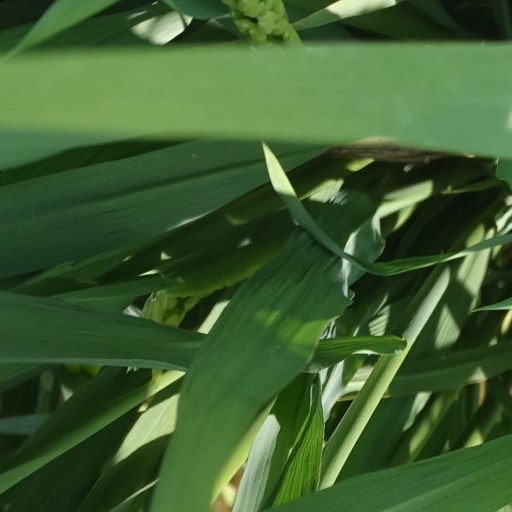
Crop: rice